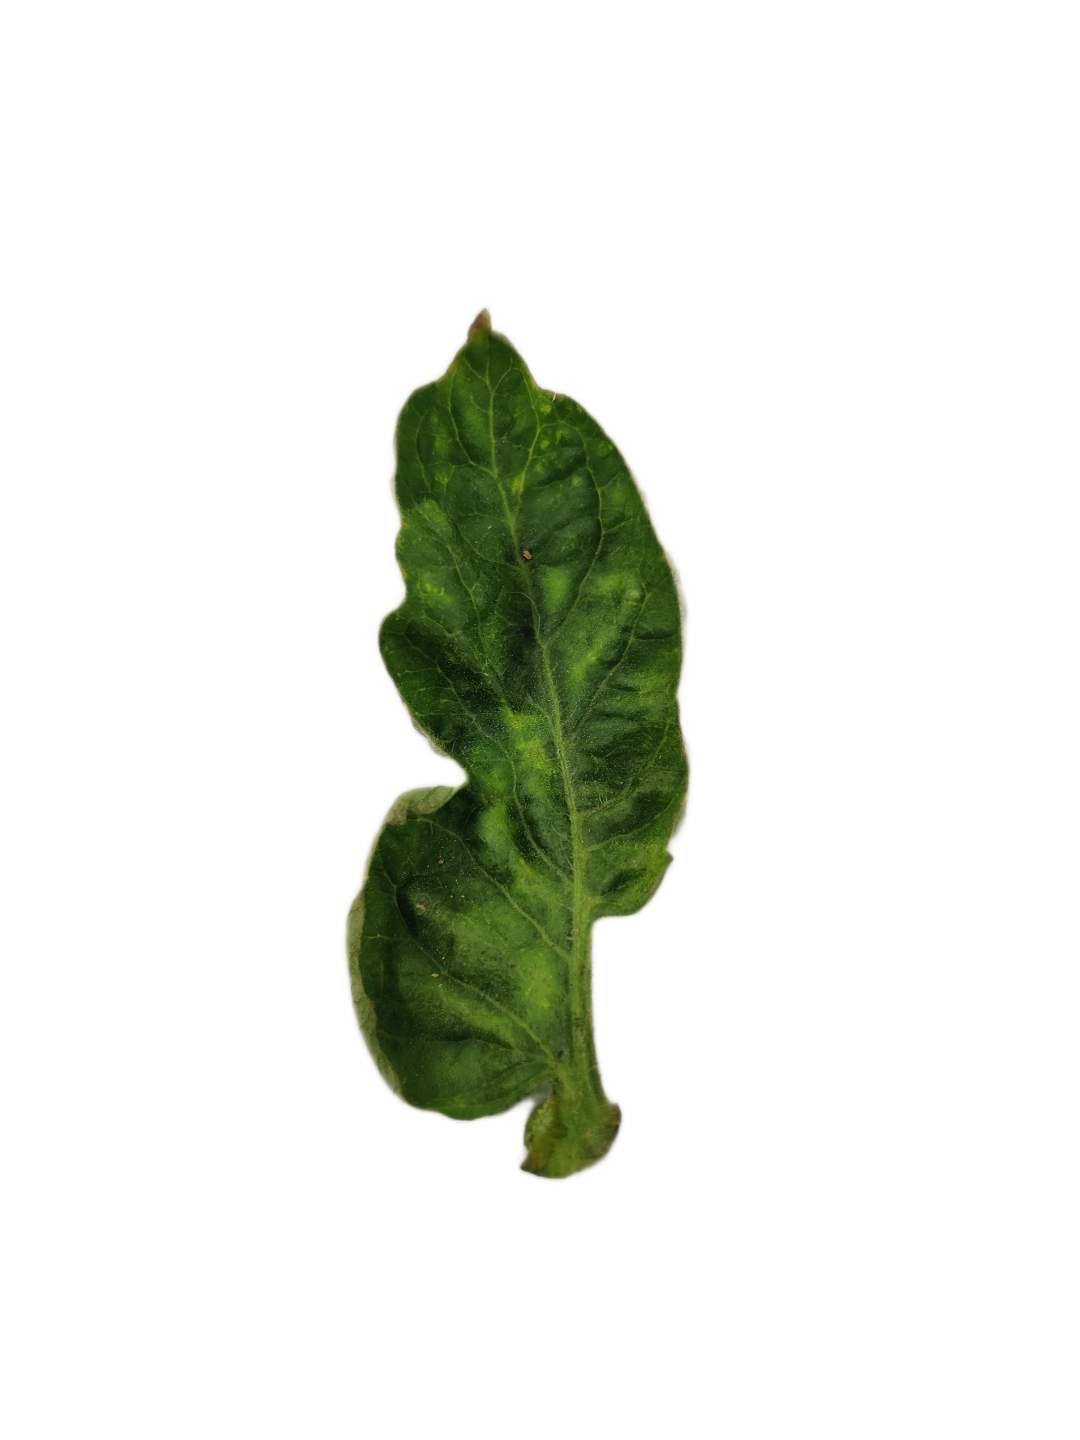
Crop: Tomato
Label: Mosaic